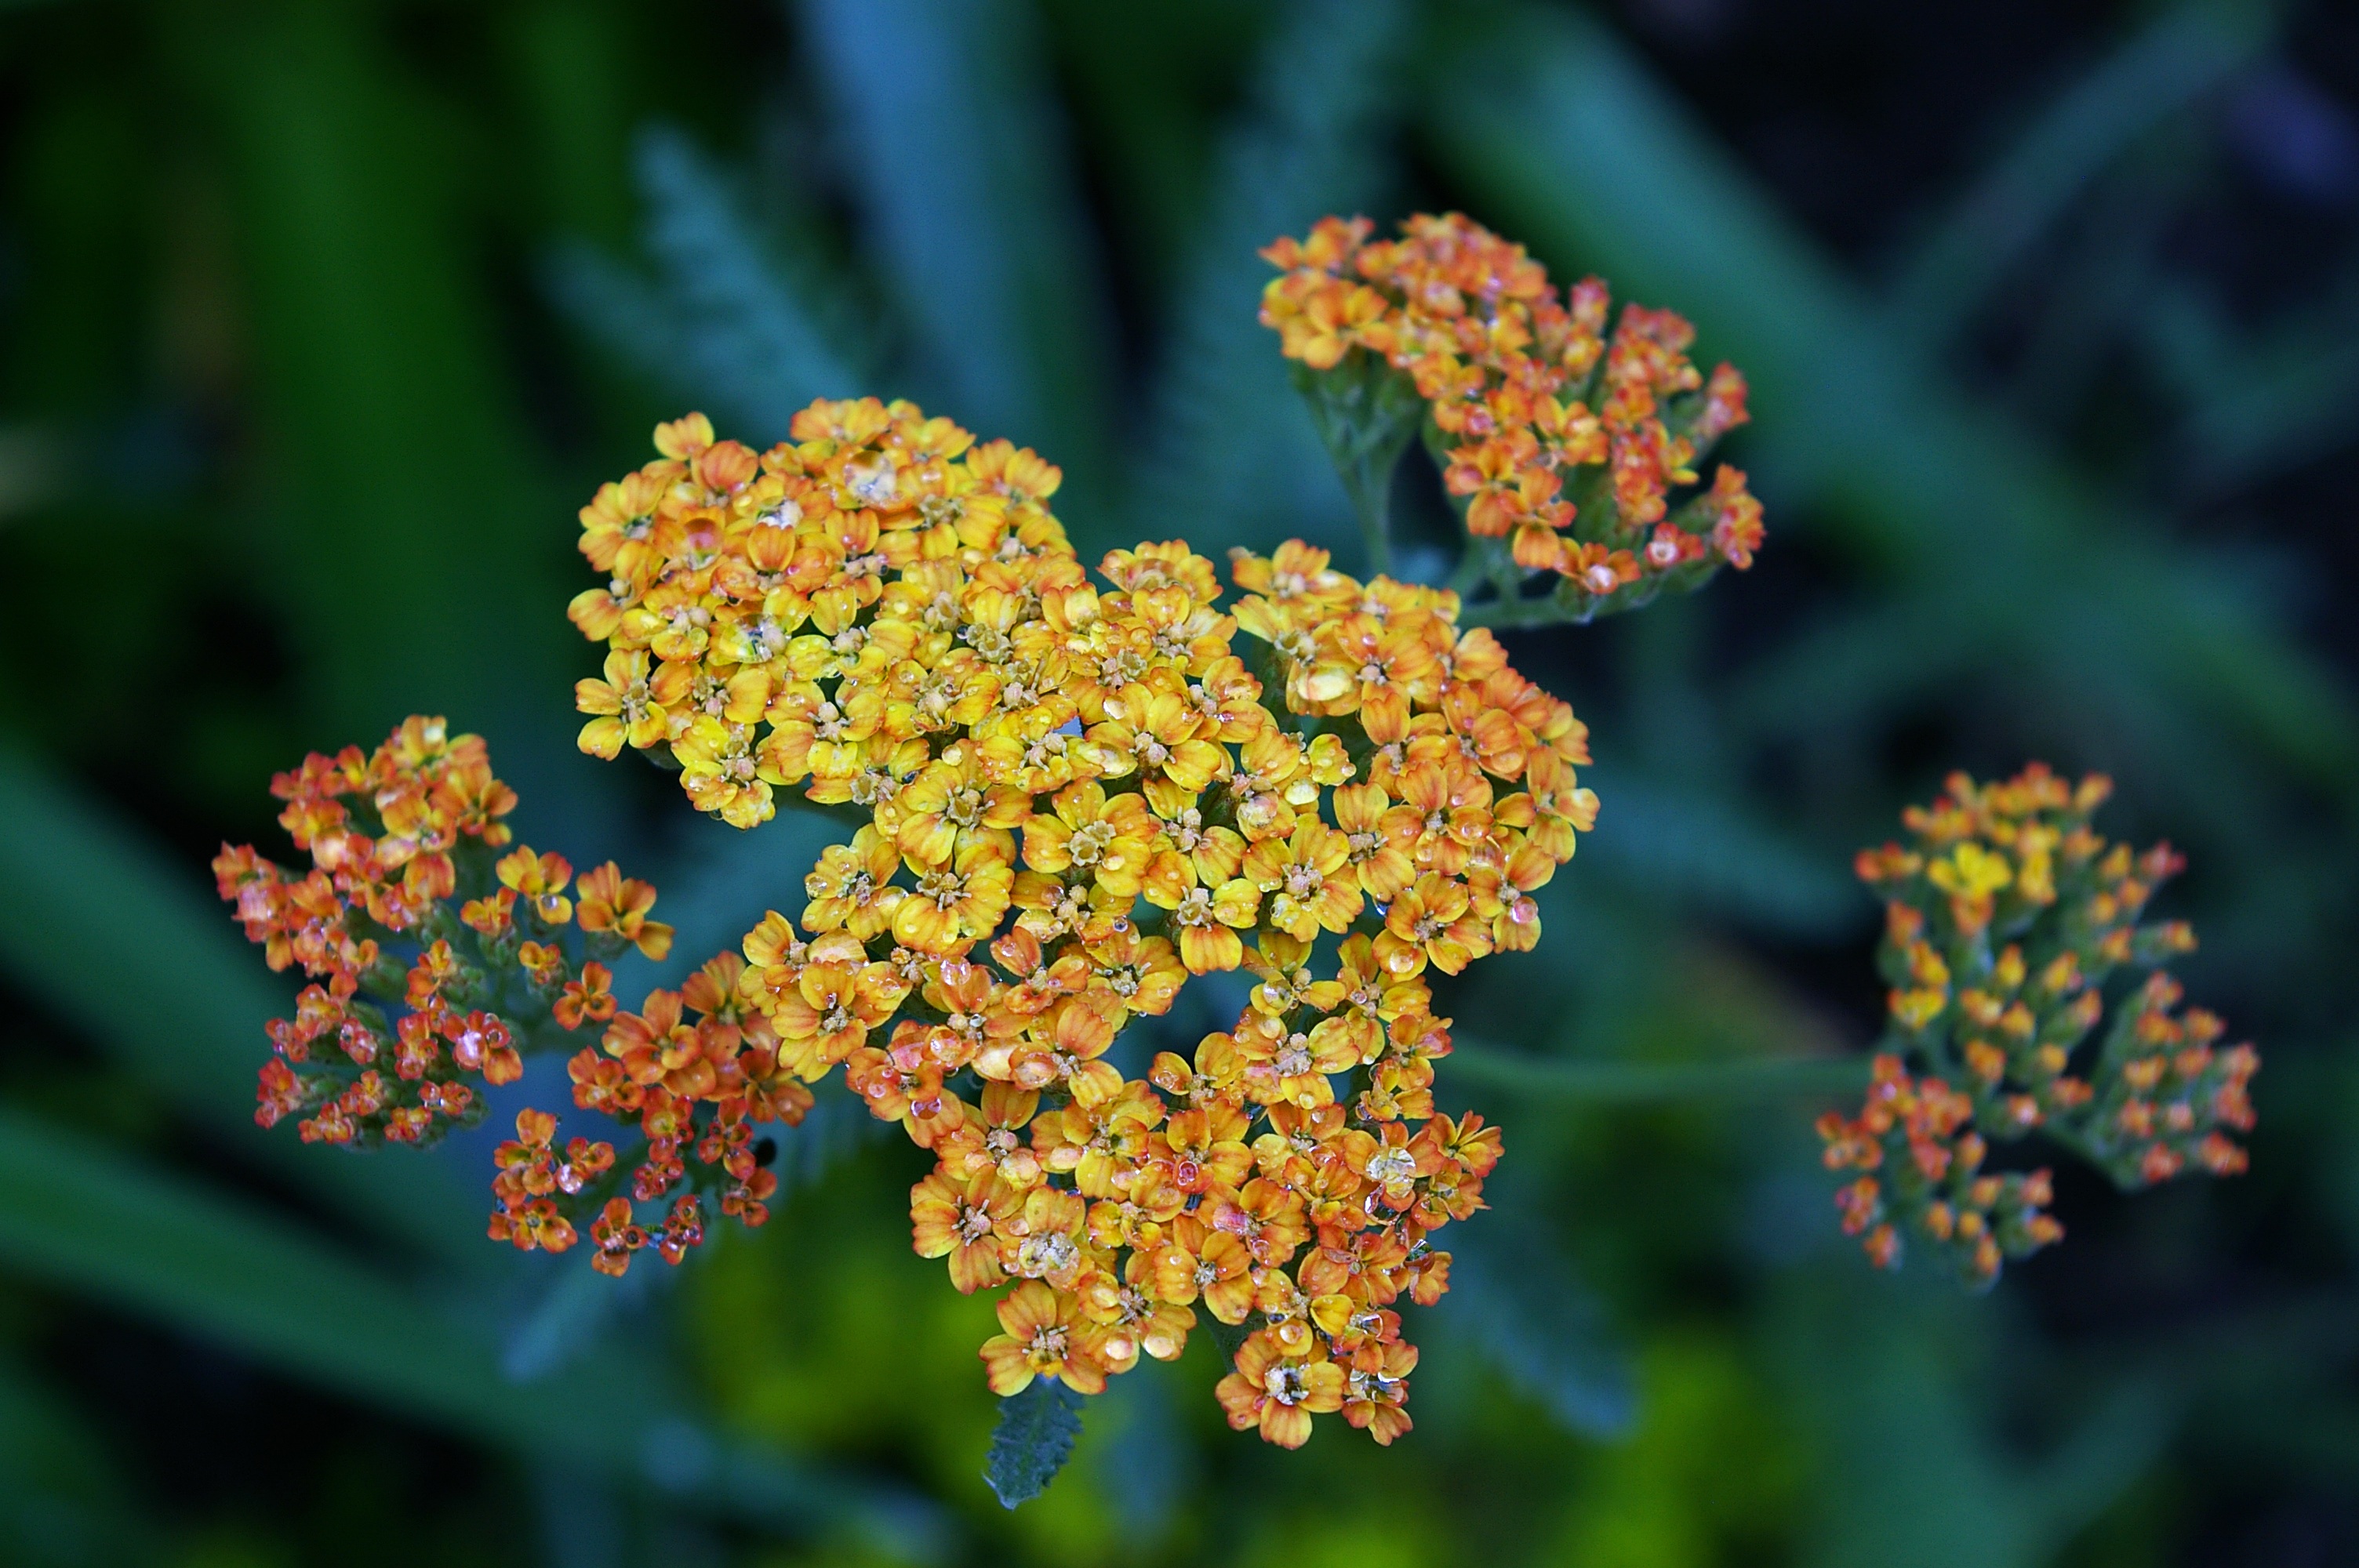
nature, blossom, plant, leaf, flower, bloom, summer, decoration, autumn, botany, yellow, garden, flora, fauna, wild flower, deco, wildflower, pointed flower, background, decorative, shrub, beautiful, floristry, yarrow, macro photography, inflorescence, garden plant, flowering plant, trockenblume, grassland plants, discounts, inflorescences, annual plant, land plant